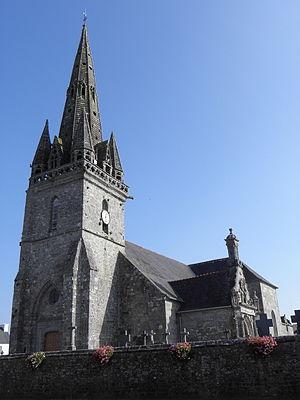
Tour-clocher de l'église Saint-Hervé de Lanhouarneau (29). This building is indexed in the Base Mérimée, a database of architectural heritage maintained by the French Ministry of Culture,
Lanhouarneau [lɑ̃nwaʁno] est une commune du département du Finistère, dans la région Bretagne, en France.